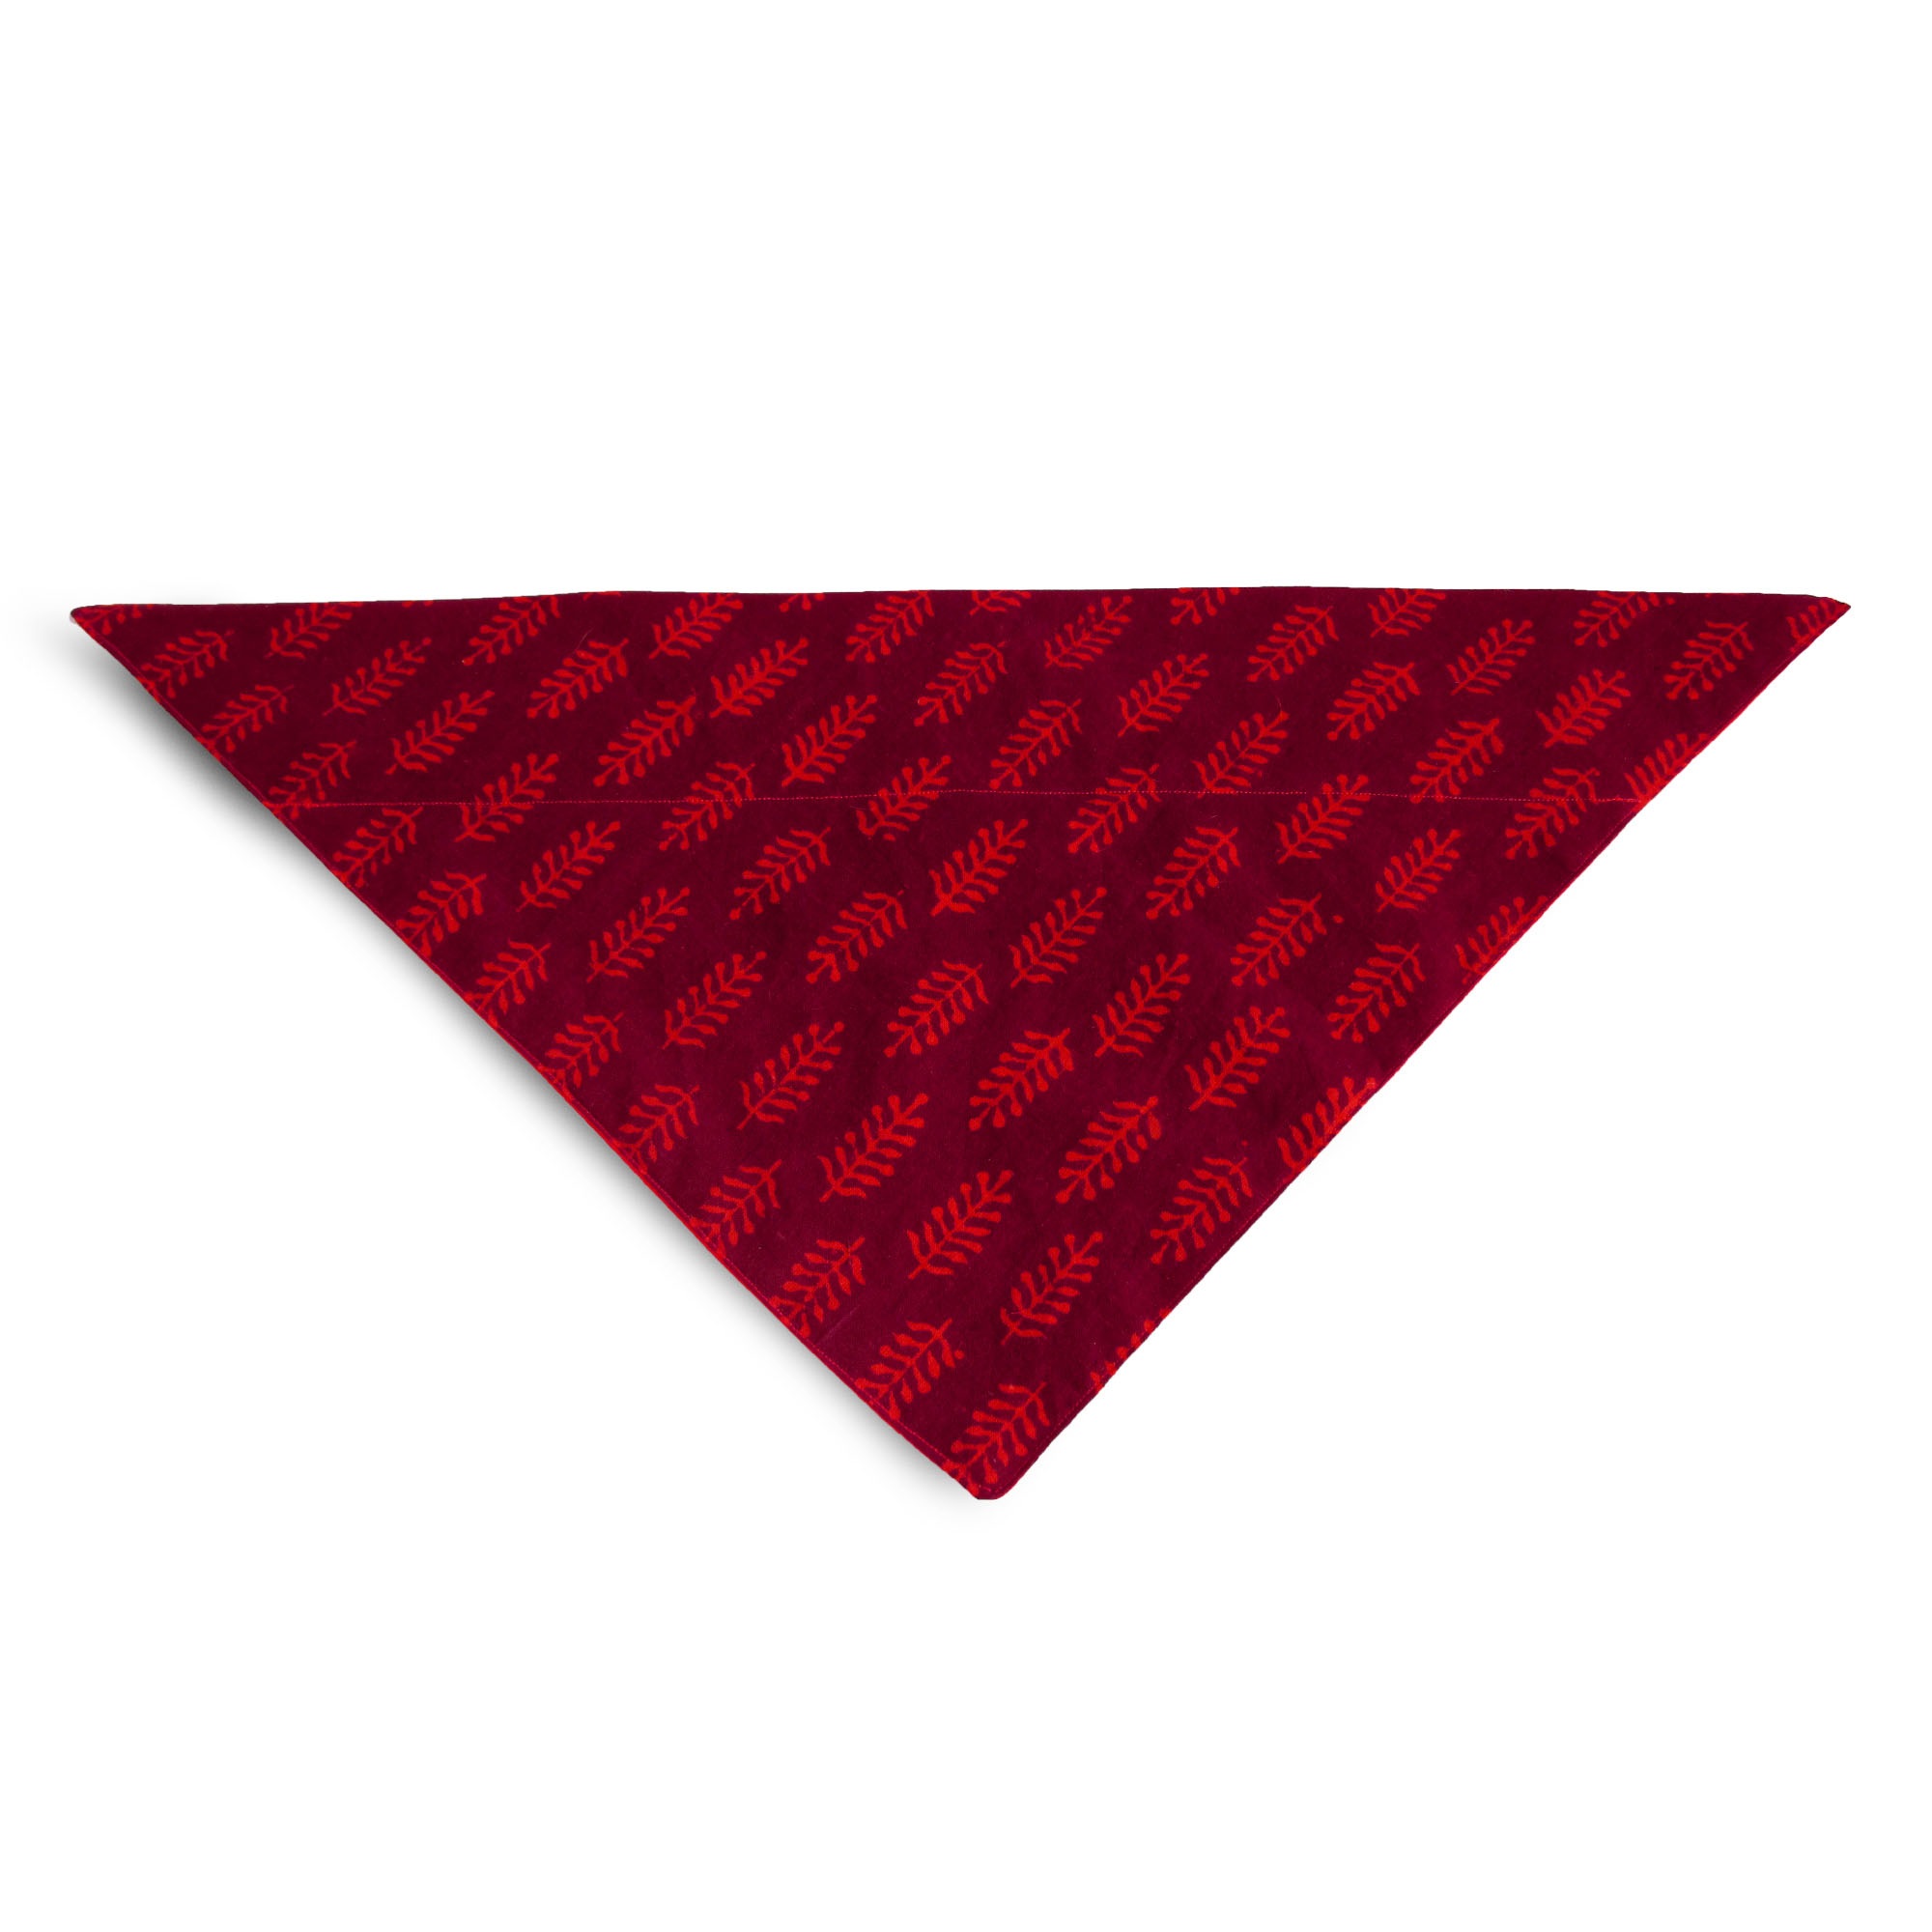
dog, cute, pet, pattern, line, red, material, tablecloth, textile, design, triangle, rectangle, accessories, magenta, shape, grooming, flooring, tartan, bandanas